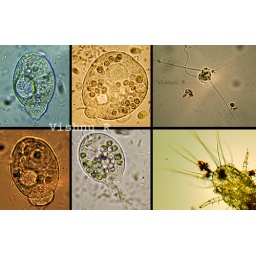
Microbes in bamboo plant water